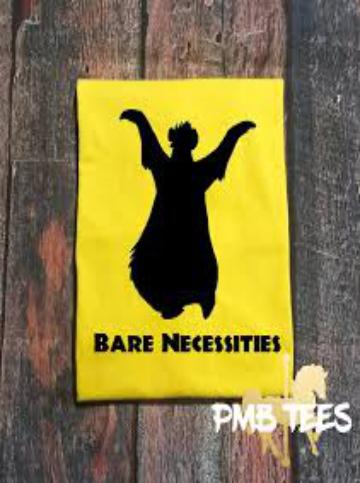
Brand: Bare Necessities
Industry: Clothes